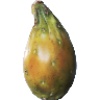
Label: Cactus fruit 1